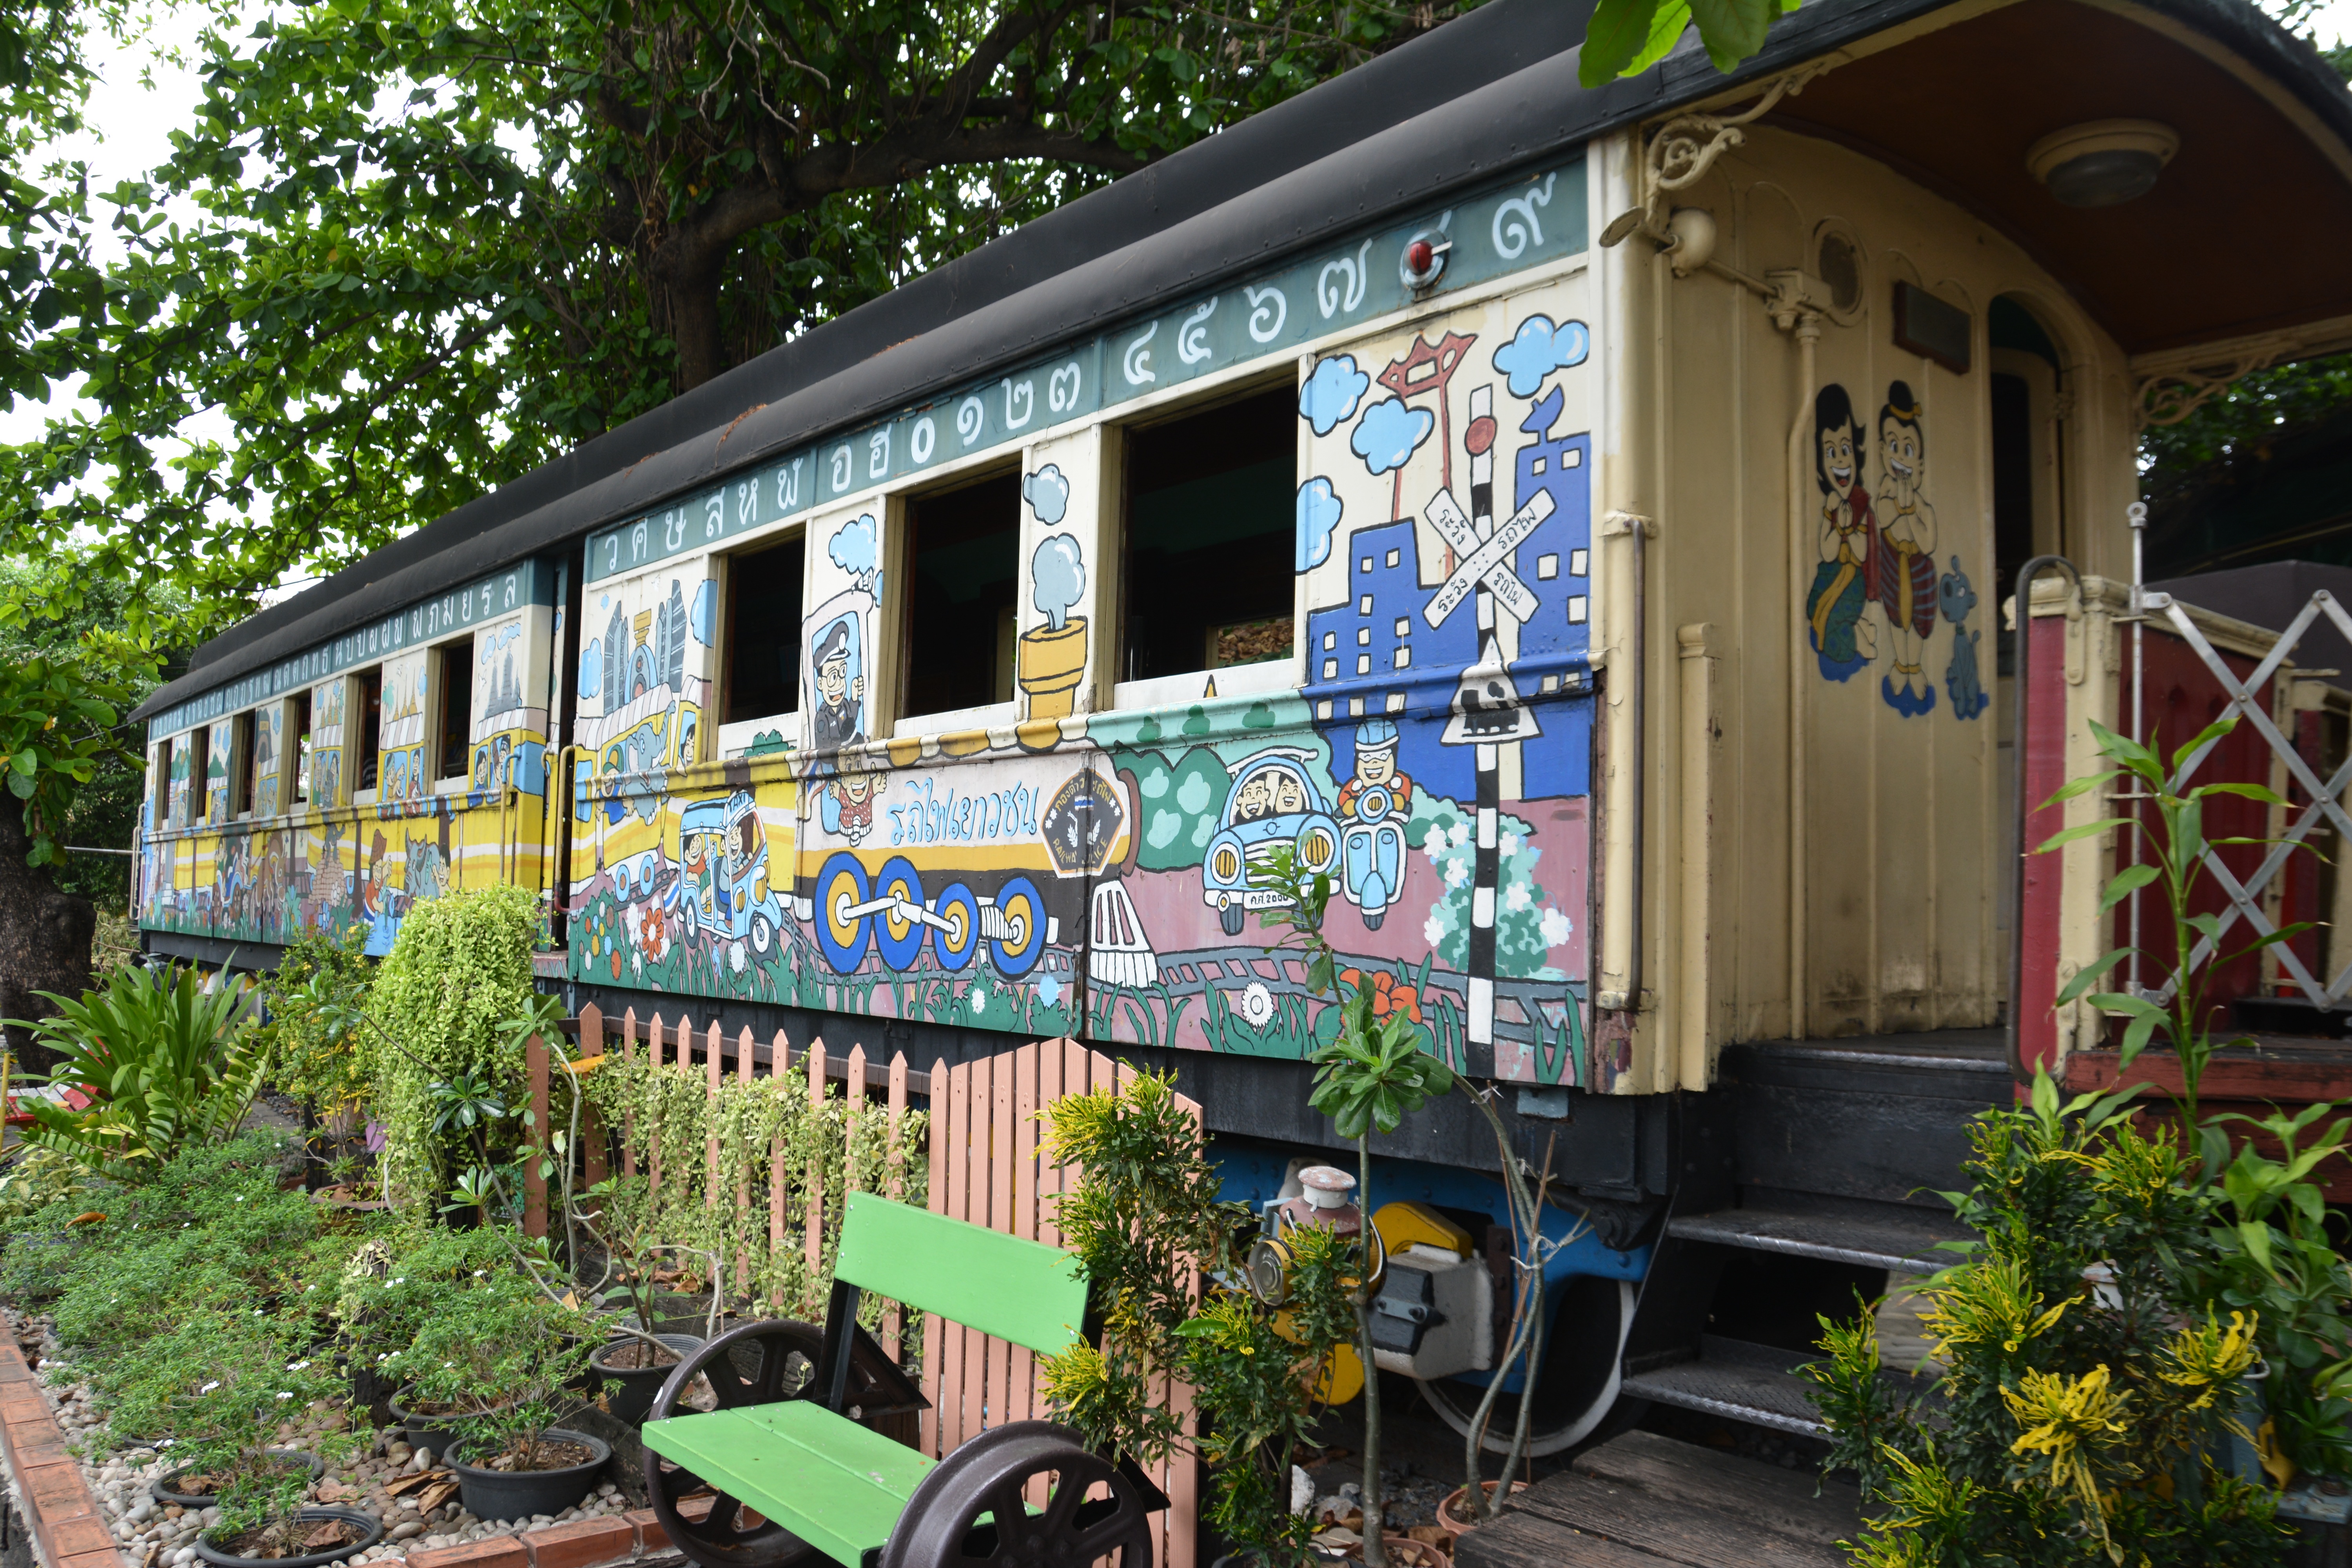
blossom, plant, track, railway, railroad, retro, flower, old, home, train, travel, transportation, transport, idyllic, line, green, vehicle, park, scenery, landmark, machine, sightseeing, attraction, garden, season, public transport, outdoors, locomotive, scene, carriage, garden shed, land vehicle, rolling stock, railroad car, passenger car